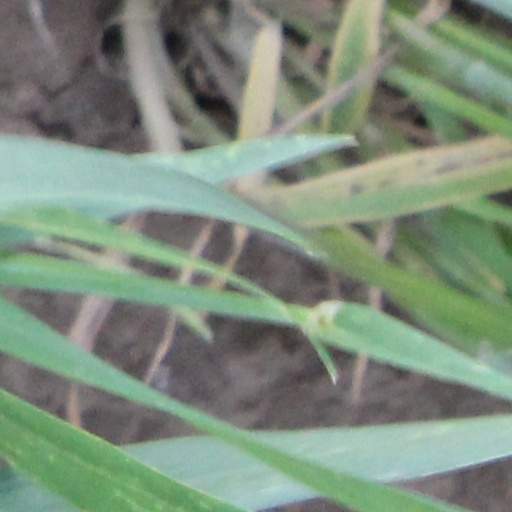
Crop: wheat